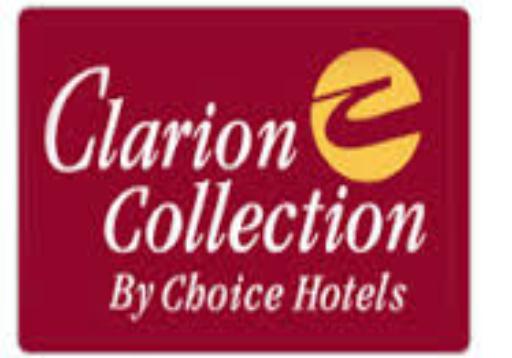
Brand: Clarion
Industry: Electronic